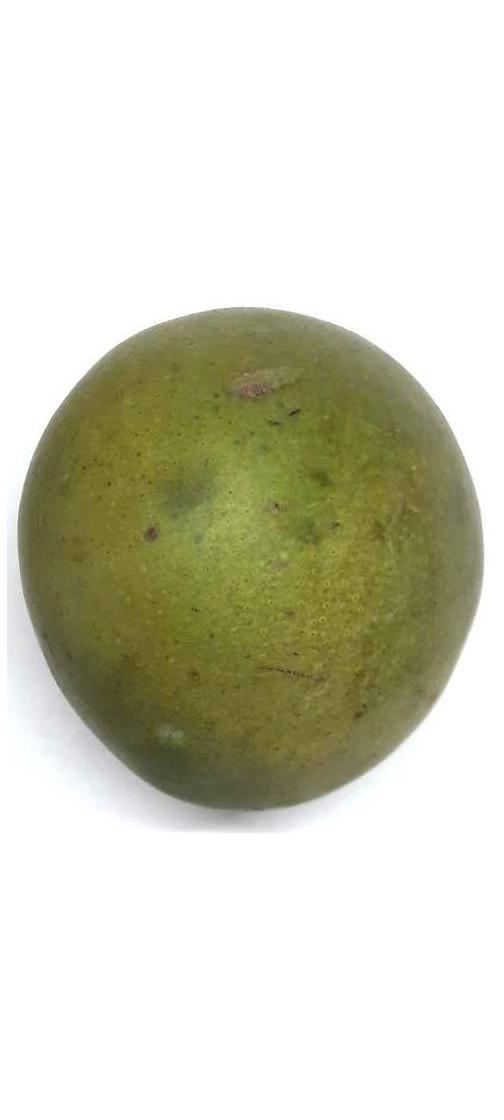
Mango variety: Himsagor